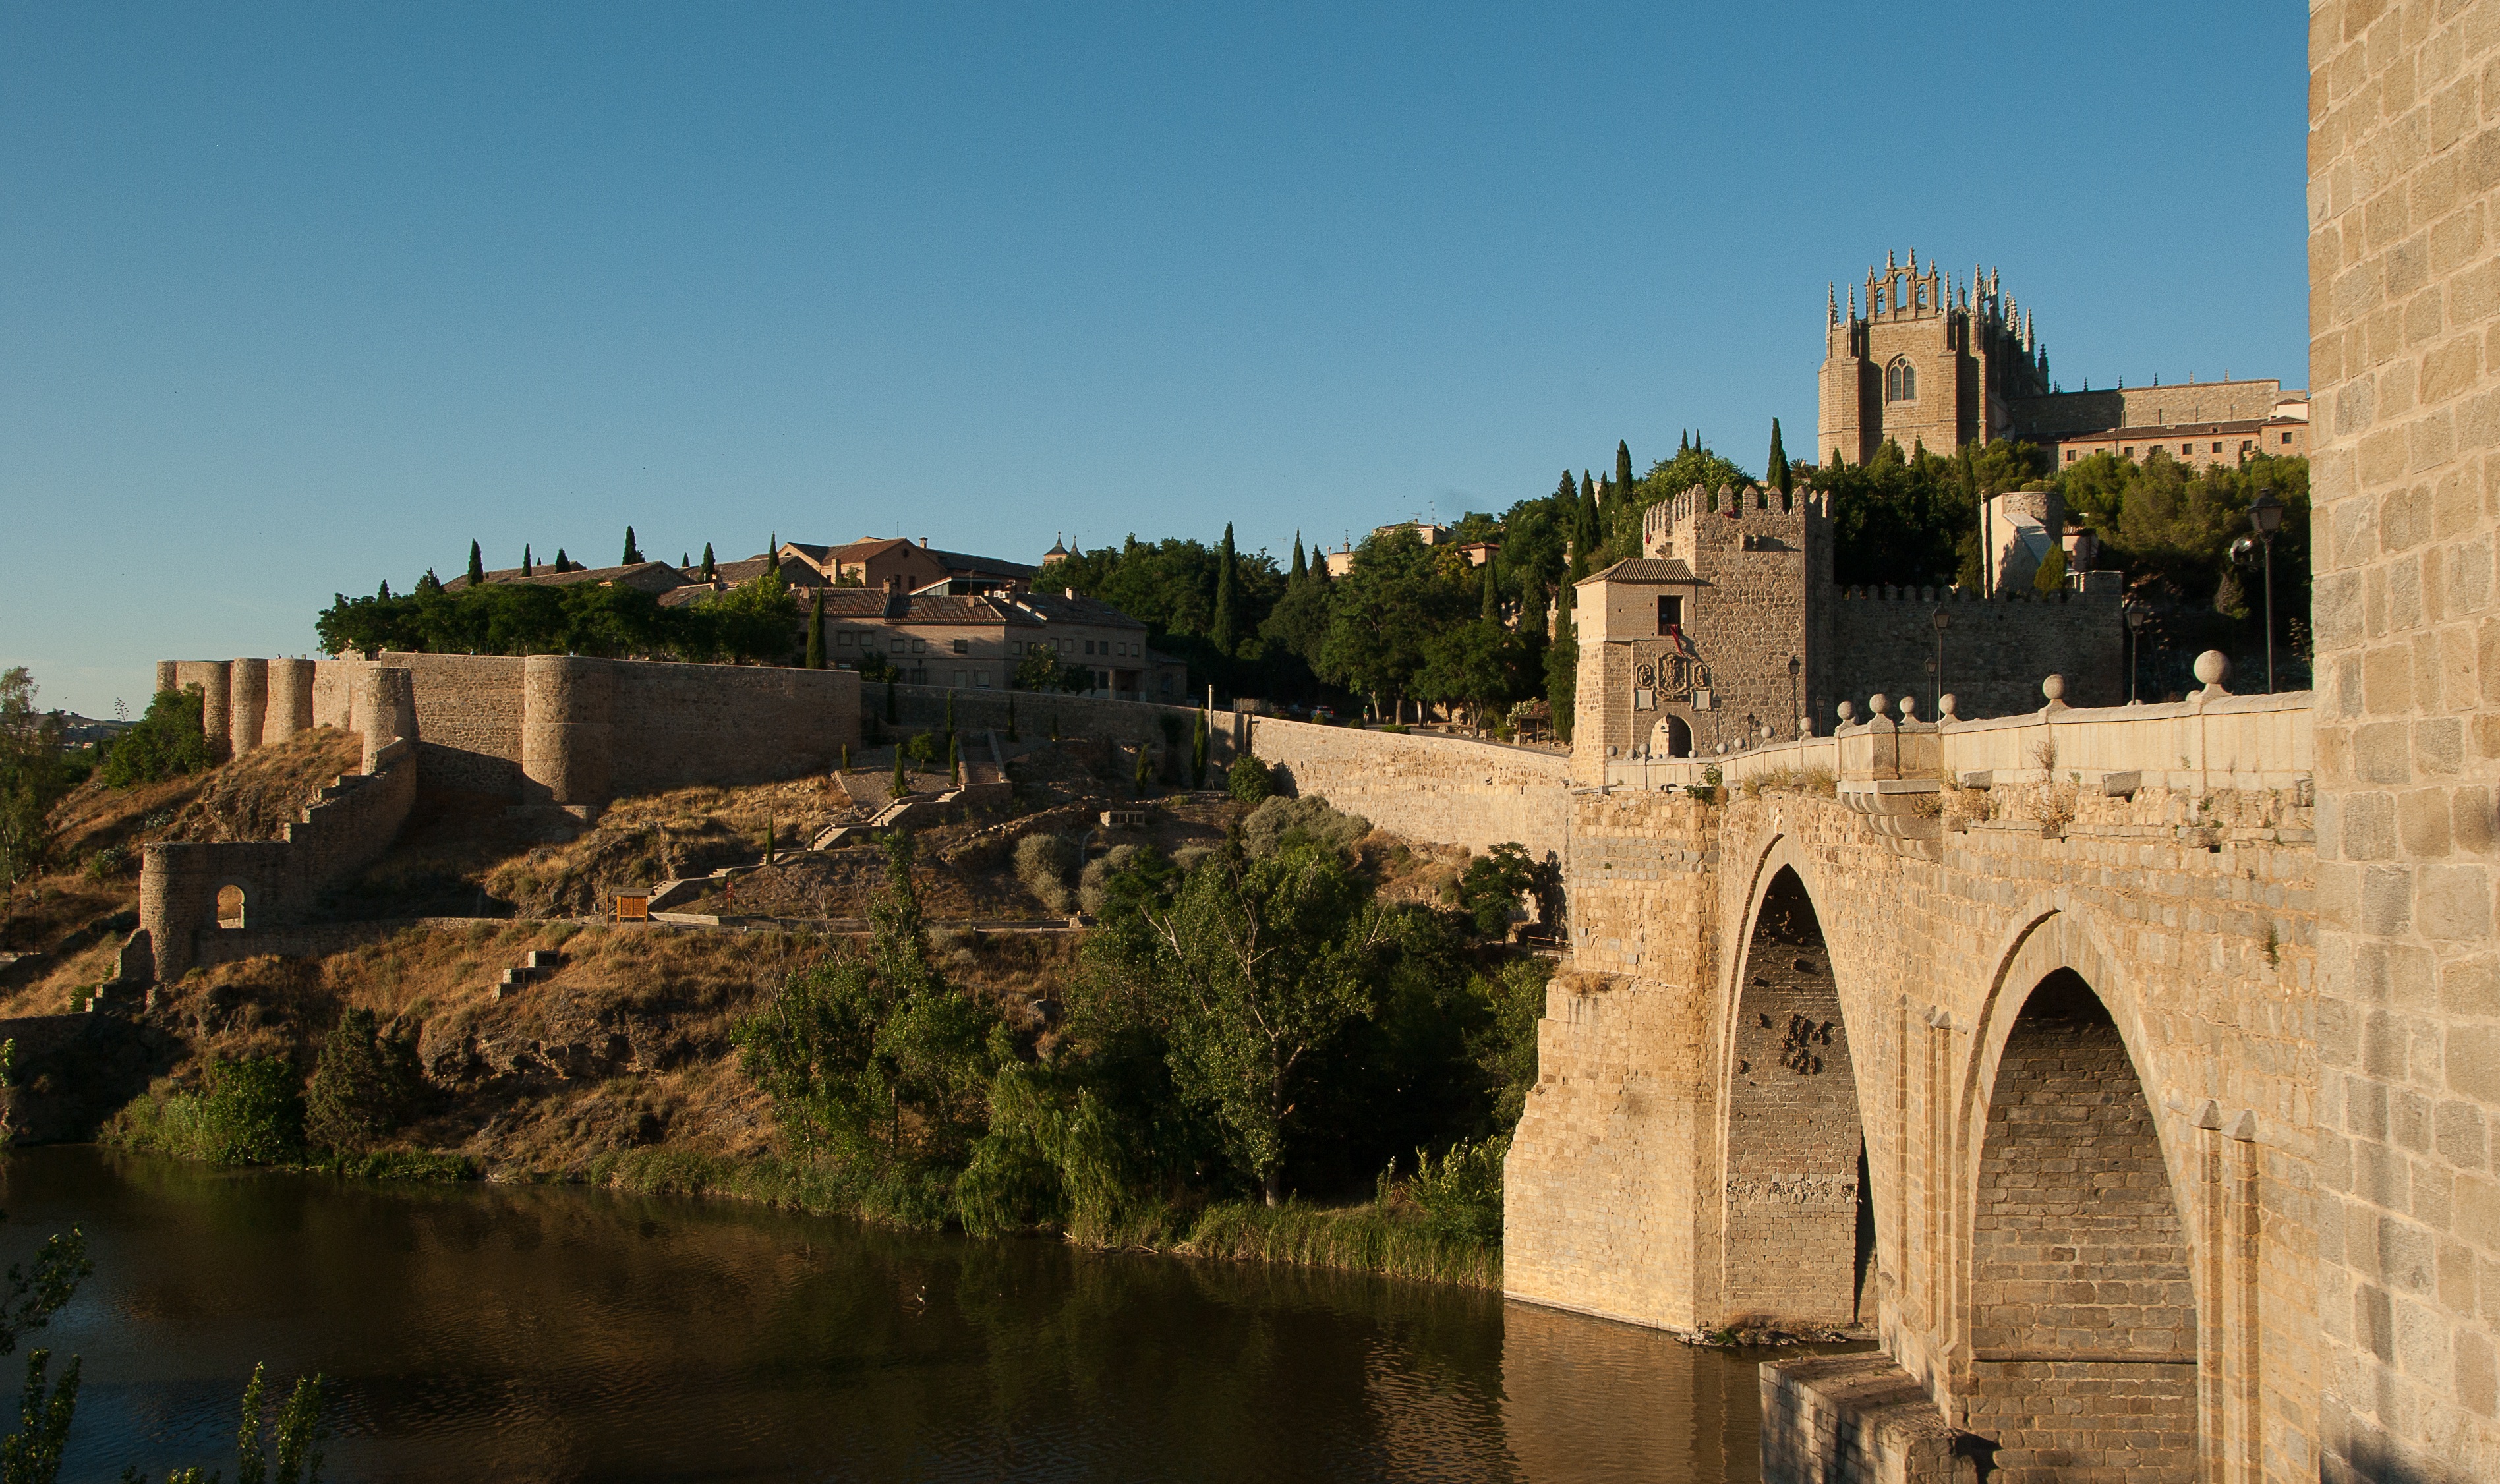
architecture, bridge, town, building, castle, landmark, fortification, tourism, waterway, spain, ruins, monastery, abbey, toledo, middle ages, ancient rome, ramparts, ancient history